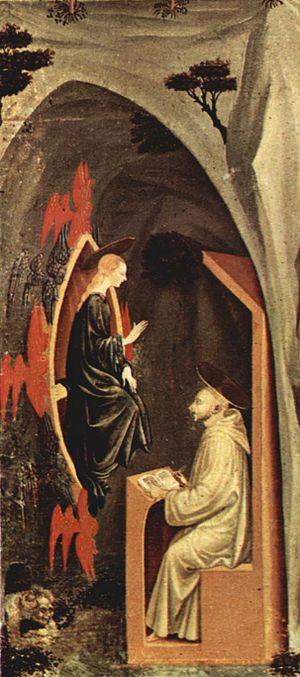
La Thébaïde ou La Vie des saints pères est une peinture en tempera sur toile de 83 × 118 cm de Paolo Uccello, datable de 1460 environ et conservée à la Galleria dell'Accademia de Florence.